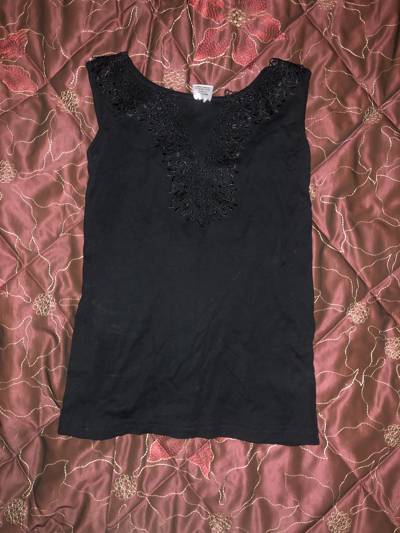
Waste category: clothes